Ninetology Vox

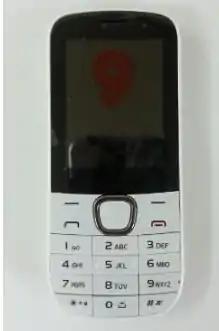
Experiencing Differences.

The Ninetology Vox (C1240) is a dual-band GSM 900/1800 color mobile phone manufactured by Ninetology with dual SIM capabilities. It was announced in November 2012 via a campaign called VOX G.O.L.D Fund that aimed to raise donations funds for Yayasan Maha Karuna.